Xuxa e os Duendes 2: No Caminho das Fadas

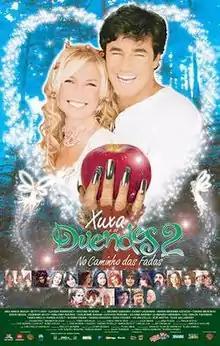
Theatrical release poster

Xuxa e os Duendes 2: No Caminho das Fadas is a 2002 Brazilian fantasy adventure children's film directed by Paulo Sérgio de Almeida, Rogério Gomes and Márcio Vito and written by Vivian Perl and Wagner de Assis. It is the sequel to "Xuxa e os Duendes" (2001). Xuxa Meneghel, Ana Maria Braga, Debby Lagranha, Emiliano Queiroz, Tadeu Mello and Guilherme Karan reprise their respective roles from the first film, joined by Luciano Szafir, Betty Lago, Vera Fischer, Deborah Secco, Thiago Fragoso. In this sequel, Kira (Xuxa), the elf of light, is in charge of saving her friends and mankind from a curse that would petrify the hearts of lovers and end love on the face of the Earth.